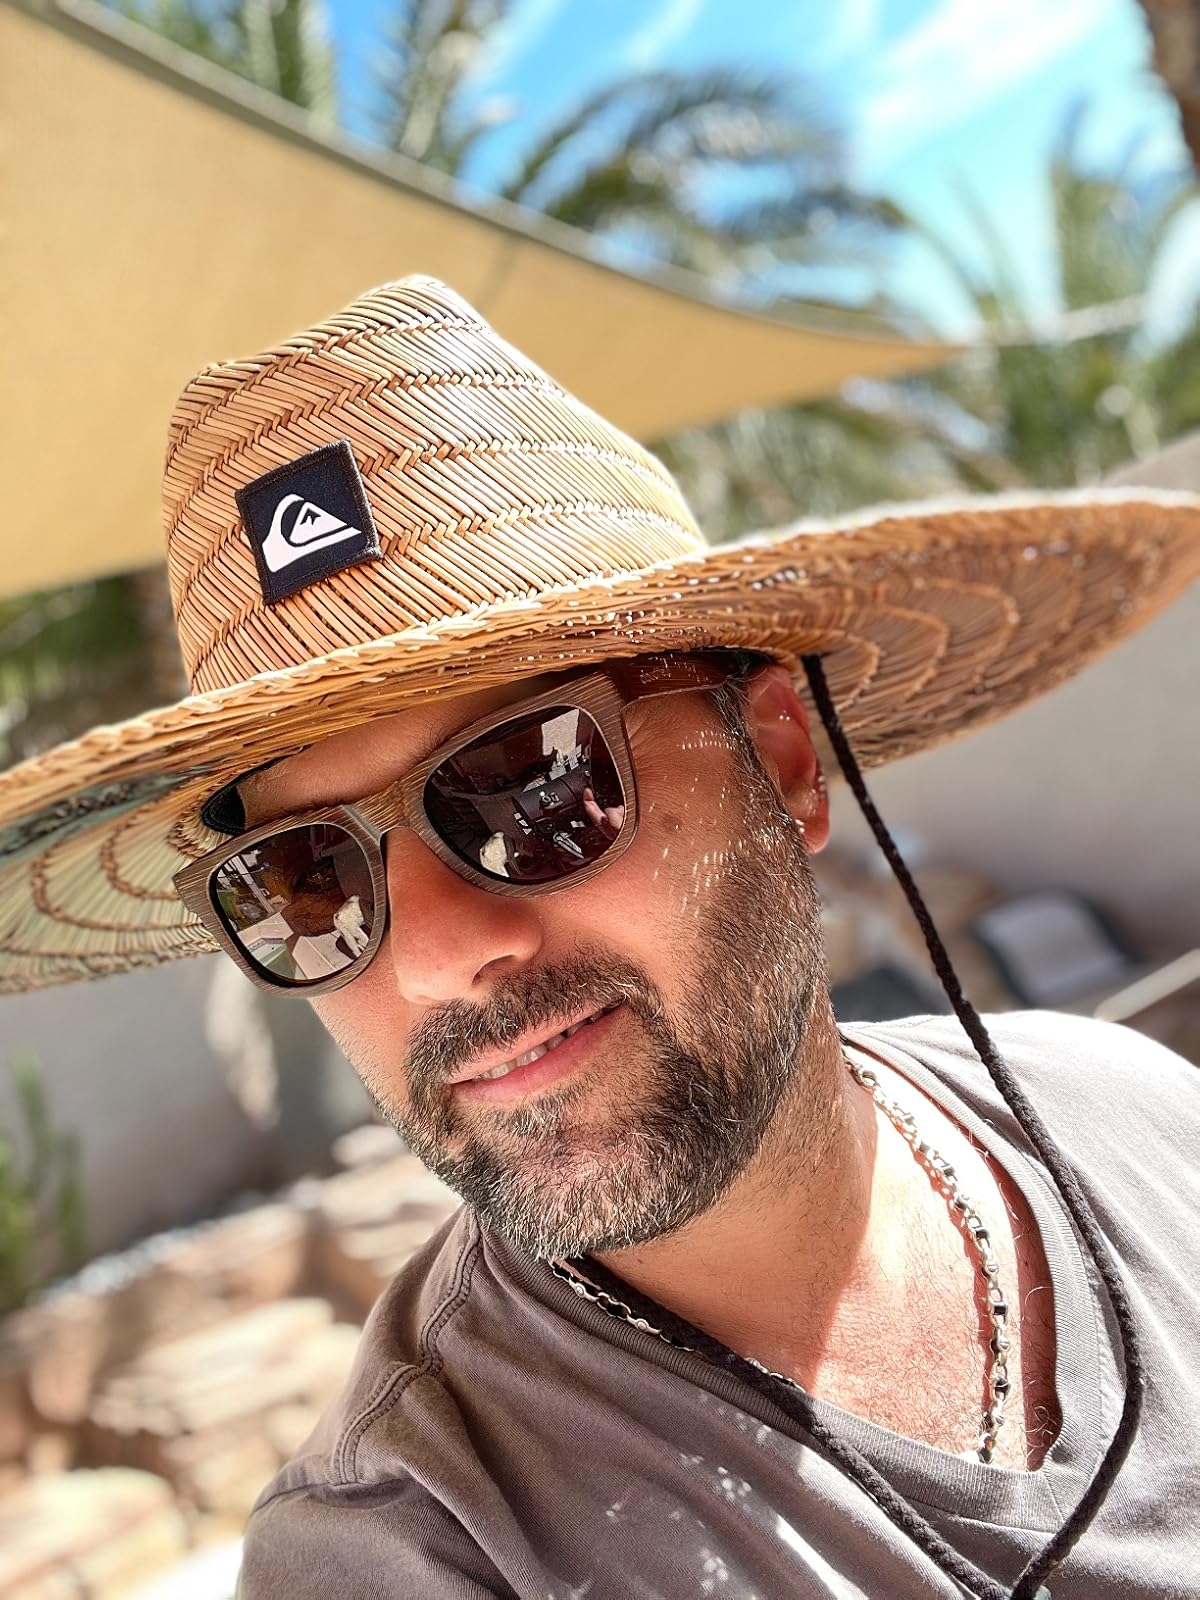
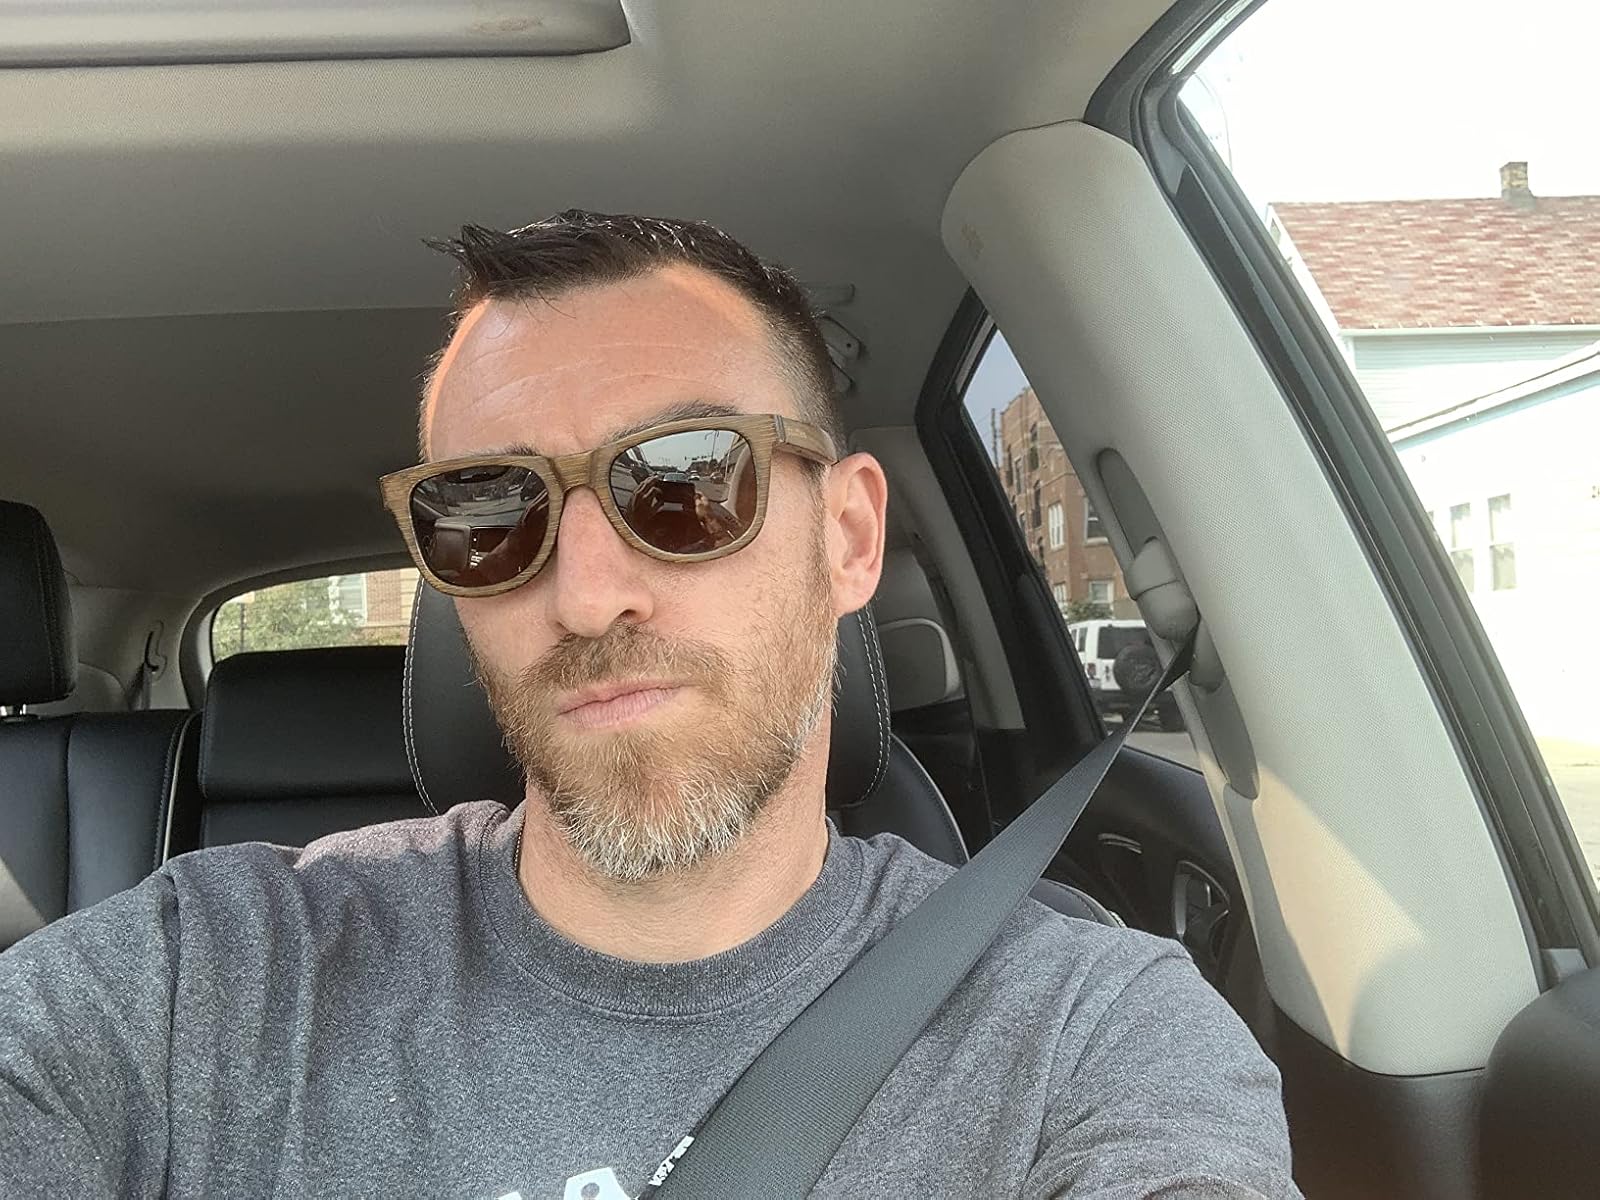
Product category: accessories_sunglasses
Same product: yes